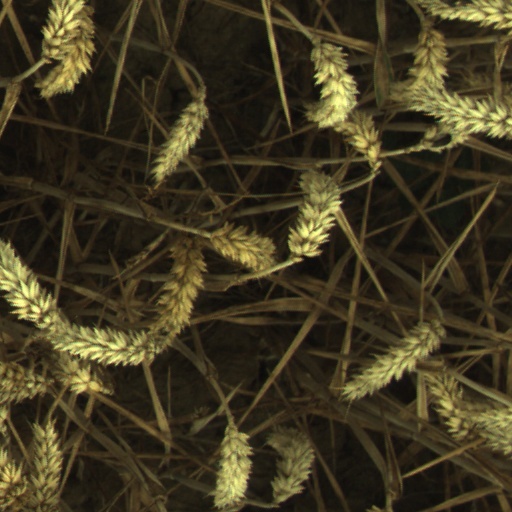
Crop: wheat